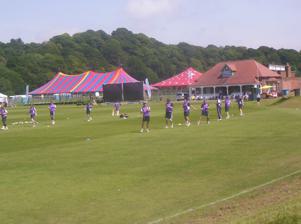
Building: The Racecourse
Country: United Kingdom
Year built: 1733
For the park in Northampton , see The Racecourse, Northampton . For the football stadium in Wrexham , see Racecourse Ground . For the cricket ground in Hereford , see Racecourse Ground, Hereford . Racecourse Ground Ground information Location Durham , County Durham Coordinates 54°46′30.19″N 1°33′56.80″W / 54.7750528°N 1.5657778°W / 54.7750528; -1.5657778 Home club Durham University County club Durham Establishment 1843 or earlier Capacity 8500 End names City End Pavilion End International information First WODI 16 July 2002: England v New Zealand Last WODI 17 July 2002: India v New Zealand Team information Durham CCC (1992 – 1994) Durham University (1843 – present) Durham City Cricket Club (by 1844 – 1887) As of 6 September 2020 Source: CricketArchive The Racecourse is an open area on the River Wear in Durham, England of 11.6 hectares (29 acres) total that has been used as a sports ground since at least 1733. It forms part of Durham University 's sports facilities as well as hosting local sports clubs. The Racecourse cricket ground, which has hosted first class matches, has been used since at least 1843, and is the home ground of Durham University's cricket team . The Racecourse also contains squash , tennis and fives courts, rugby , hockey and football pitches, and boathouses . As well as use by Durham University, the Racecourse is known for hosting two annual events, the Durham Regatta and Durham Miners' Gala . With the exception of the riverside path, which is owned by Durham County Council , the Racecourse is owned by Durham University. History Before it was a racecourse, the Racecourse was known as Smelt Haugh or Smiddy Haughs and is thought to have been a smithy for the Prior of Durham. It was first recorded as being used for horse racing in 1733. At its peak, the course had a stone grandstand and attracted 80,000 spectators for a two-day event in 1873. Racing continued at the site until around 1887. From 1815 there was an annual boat procession along the River Wear at the Racecourse, celebrating Wellington's victory at the Battle of Waterloo . In 1834 this became the Durham Regatta , the second oldest regatta in England. The Durham Miners' Gala (established 1871) has been held annually at the Racecourse since 1872. Cricket has been played on the Racecourse since at least 1843, when Durham University played the first recorded game there. This predates Cambridge's first game at Fenner's (1848) and Oxford's first game at The Parks (1881), making the Racecourse the oldest university cricket ground in England. In the 1840s the land was owned by the Bishop of Chester , who leased it to Durham City Cricket Club (established in 1829) in 1844. By the late 1840s, however, the lease had passed to the university. Durham City Cricket Club continued to play at The Racecourse cricket ground until 1887, when they moved "amid mutterings of discontent" to Green Lane Cricket Ground at the east end of the Racecourse. Horse racing was also stopped by the university at the same time, so from 1888 the ground was solely used by the university. Matt Baker lights the cauldron at the Racecourse from the Olympic torch on day 29 of the relay, 16 June 2012. On 16–17 June 2012 the Racecourse hosted the Olympic torch as part of the London 2012 Olympic torch relay . Cricket ground The Racecourse cricket ground The Racecourse's most significant facility is its cricket ground, which has been used by Durham University since 1843. It has a capacity of 8,500 (2015). The Racecourse cricket ground stands at the east end of the Racecourse. It hosted Durham County Cricket Club 's first competitive match as a first-class county in 1992, against Leicestershire in the Sunday League , watched by a crowd of "somewhere close to 10,000". Between 1992 and 1994, Durham CCC played seven games there in the County Championship , seven List A games and a three-day game against Australia , which was notable for being Ian Botham 's last match as a professional cricketer. Since Durham CCC moved into The Riverside Ground , which was completed in 1995, the ground has continued to host Durham University, Durham University Centre of Cricketing Excellence and Durham MCC University matches, which included 19 first-class matches against County sides as well as games in the MCC Universities Championship and BUCS Premier League. It was also used from 2000 - 2008 as the home for Durham CCC's Academy team, which played 50 North East Premier League matches on the ground. In 2007, it also hosted a three-day match between the touring West Indies team and the MCC . and a one-day match between the MCC and the touring Bangladesh A team in 2008. It hosted two women's one-day internationals in 2002 and a Durham Women one-day match against Lancashire Women in 2014, retrospectively considered to have been List A matches. The ground has hosted 28 first-class matches (excluding one abandoned without play) and 12 List A matches as of August 2022. It has also hosted four Second XI Championship matches as of August 2024: three for Durham County Second XI in 2006, 2007 and 2023 and one in 2011 with Marylebone Cricket Club Universities as the home team. Game Information : Game Type No. of Games County Championship matches 7 University matches (with first class status) 19 Tour matches 2 Total first class matches 28 Limited-over county matches 7 Limited-over tour matches 1 Women's one-day internationals 2 Women's limited-over county matches 1 Women's limited-over tour matches 1 Total List A matches 12 Game Statistics: first-class : Category Information Highest Team Score West Indies (534/8dec against MCC ) in 2007 Lowest Team Score Durham UCCE (46 against Nottinghamshire ) in 2006 Best Batting Performance Runako Morton (201 Runs for West Indies against MCC in 2007 Best Bowling Performance Simon Brown (7/70 for Durham against Australia ) in 1992 Game Statistics: one-day matches : Category Information Highest Team Score Surrey (330/6 in 39 overs against Durham ) in 1992 Lowest Team Score Derbyshire (169 in 44 overs against Durham ) in 1993 Best Batting Performance Darren Bicknell (125 Runs for Surrey against Durham ) in 1992 Best Bowling Performance Neil Lenham (5/28 for Sussex against Durham ) in 1993 Other sports facilities The Durham University pavilion at the Racecourse houses squash and fives courts The Racecourse has around 20 acres (8 ha) of university sports fields. In addition to the cricket ground, these include grass pitches for rugby, football and hockey. The cricket pavilion also houses two fives courts and two squash courts. The Durham Amateur Rowing Club boathouse is located at the east (up stream) end of the Racecourse, while St Cuthbert's Society Boat Club is at the west (down stream) end. In the eastern part of the Racecourse is Durham City's Green Lane Cricket Ground , which has been used for cricket since at least 1866 and was used by Durham County Cricket Club (then a minor county ) in the Minor Counties Cricket Championship in  1899, 1904 and 1975 to 1984, and in the Minor Counties Trophy in 1988 and 1989. It hosted a single List A match for the county in 1979 and has hosted 16 List A matches for Durham Women . There is a bowling green adjacent to Green Lane cricket ground which is used by Durham City Bowling Club. Durham Miners' Gala Main article: Durham Miners' Gala Panorama of the Durham Miners' Gala at the Racecourse in 2014 Durham Miners' Gala was first held at the Racecourse in 1872, which was the gala's second edition. All editions of the gala have since been held at the Racecourse. The event is typically held in mid-July, though has on occasions been held in August. The Racecourse is the location of the speeches held at the culmination of the Gala march. At its peak, 250,000 people attended the Gala. Durham Regatta Main article: Durham Regatta Boats racing on the Wear past the Racecourse at Durham Regatta Durham Regatta has been held annually at the Racecourse since 1834 and is the second oldest regatta in England. The 700 m (2,300 ft) short (regatta) course starts at the east end of the Racecourse and ends at the west end, while the 1,800 m (5,900 ft) long (championship) course continues around the city and through Elvet Bridge to finish just before Prebends Bridge . See also Maiden Castle sports centre – Durham University's other major sports complex Riverside Ground – Durham County Cricket Club's current home References